Dried fish

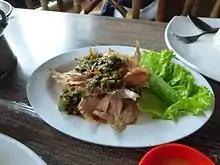
"Ikan asin cabe ijo", salted dried fish served with green chili, an Indonesian dish

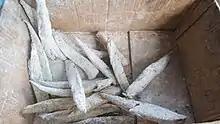
"Keumamah", traditional Acehnese dried fish

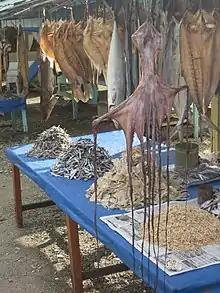
Dried fish and octopus in Aceh, Indonesia

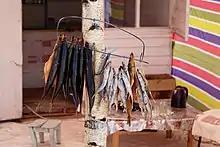
Dried fish on sale in Kyrgyzstan

The water activity, a, in a fish is defined as the ratio of the water vapour pressure in the flesh of the fish to the vapour pressure of pure water at the same temperature and pressure. It ranges between 0 and 1, and is a parameter that measures how available the water is in the flesh of the fish. Available water is necessary for the microbial and enzymatic reactions involved in spoilage. There are a number of techniques that have been or are used to tie up the available water or remove it by reducing the a. Traditionally, techniques such as drying, salting and smoking have been used, and have been used for thousands of years. These techniques can be very simple, for example, by using solar drying. In more recent times, freeze-drying, water binding humectants, and fully automated equipment with temperature and humidity control have been added. Often a combination of these techniques is used.